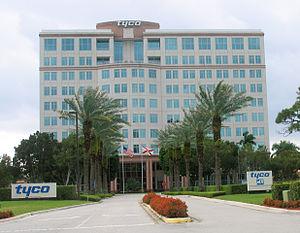
Tyco International est un conglomérat constituant un des leaders mondiaux dans la conception, la fabrication, la fourniture et l'entretien de solutions de Sécurité Electronique, Protection Incendie et Contrôle des Flux.